TransLink (British Columbia)

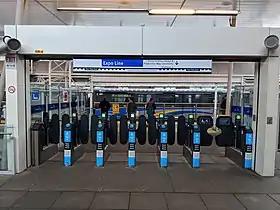
Fare gates at New Westminster station

Electric trolley buses operate on major routes in the city of Vancouver, with one route extending to neighbouring Burnaby. Most trolley bus routes operate in a north–south direction. Trolley buses receive electricity from a network of overhead wires. In the fall of 2006, TransLink introduced a new generation of electric trolley buses, replacing the old models built in the early 1980s. The new trolley buses have low floors and are fully wheelchair accessible.